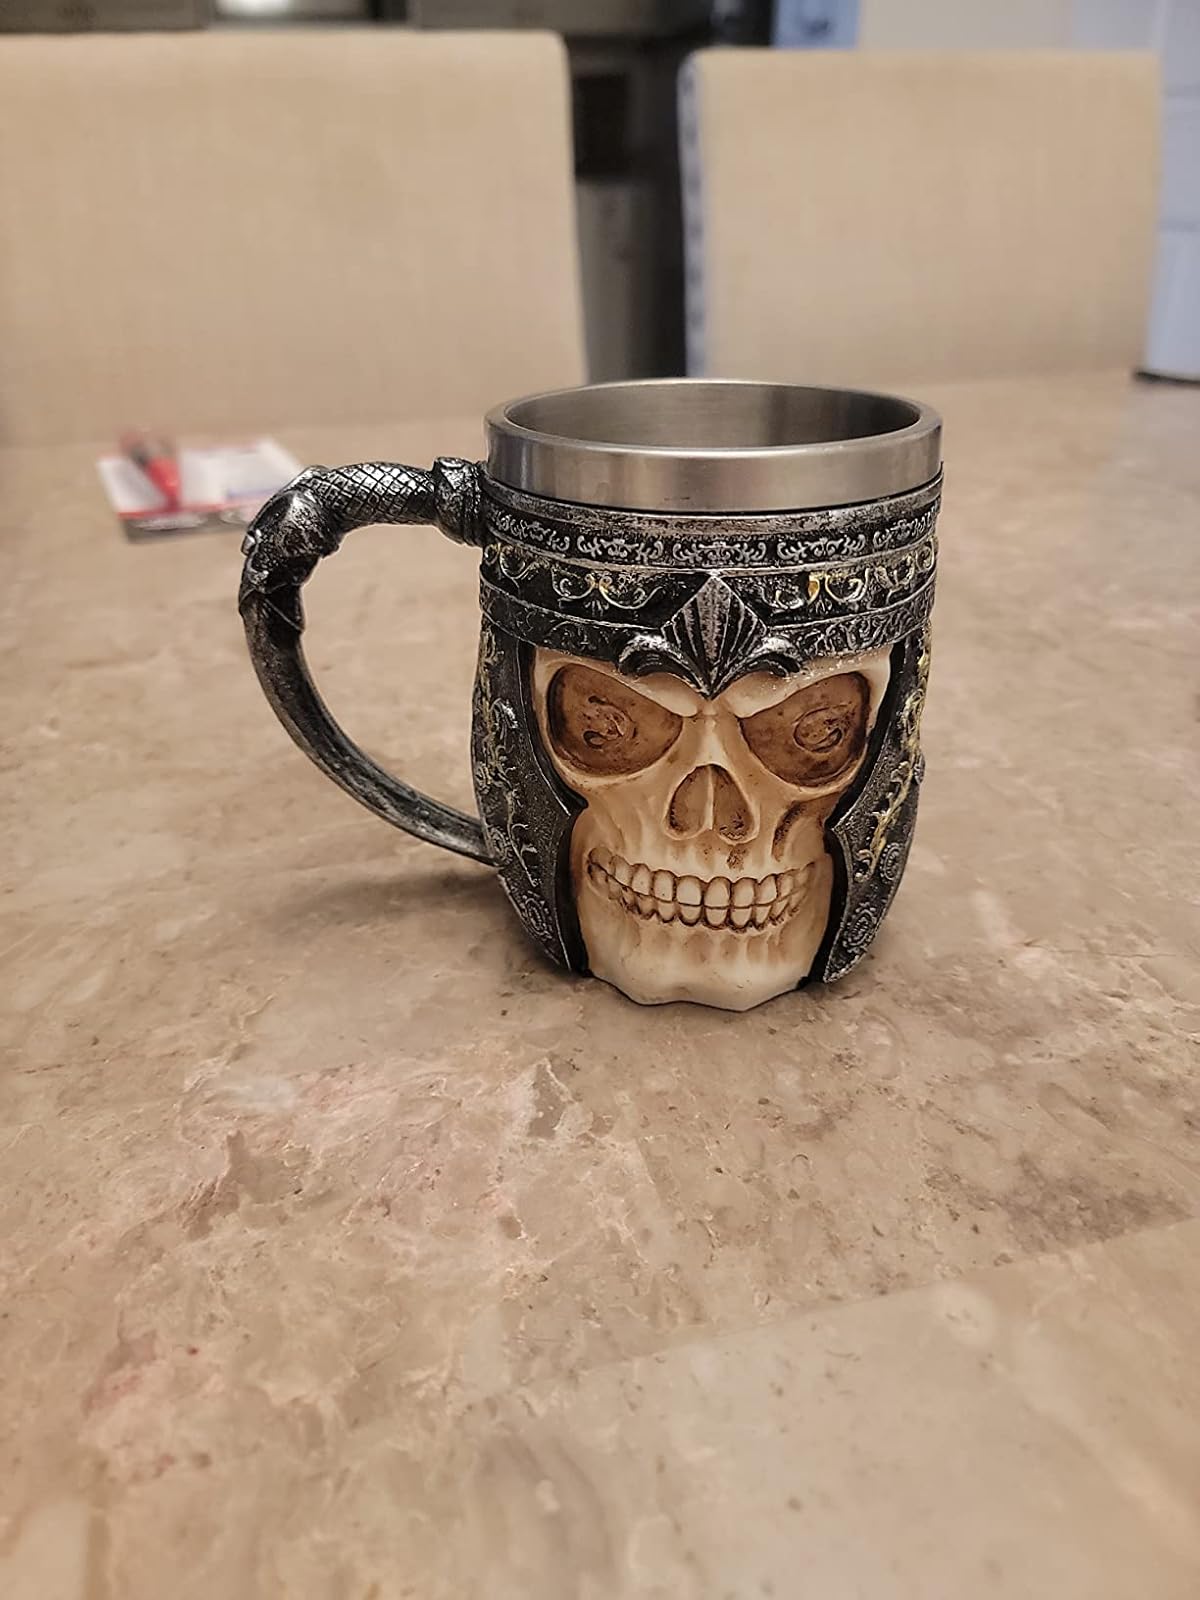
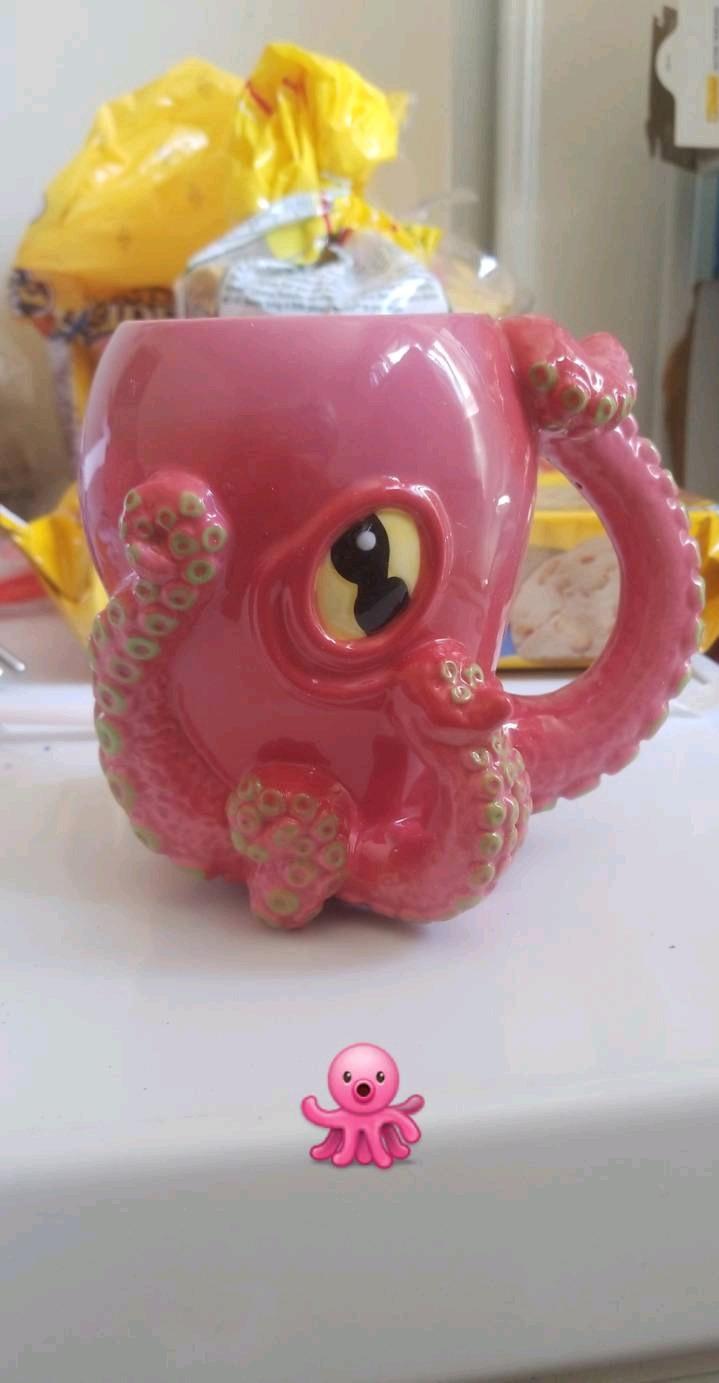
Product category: items_mug
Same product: no